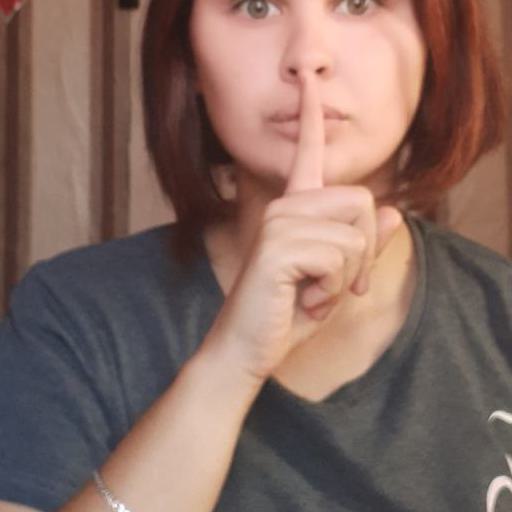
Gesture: mute